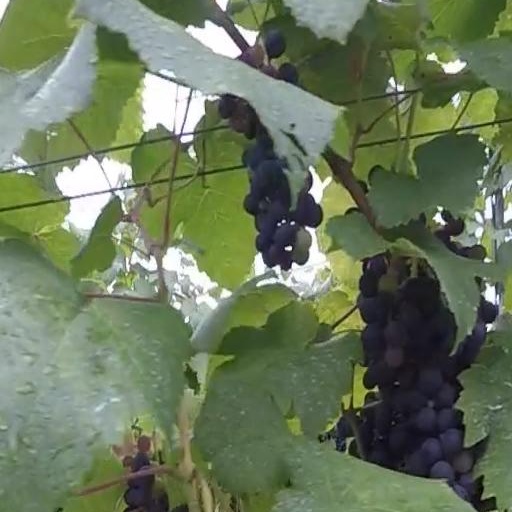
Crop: grape